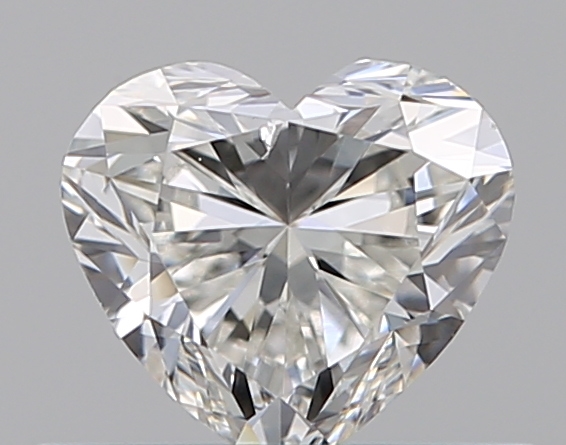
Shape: heart
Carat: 0.5
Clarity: SI2
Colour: H
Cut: EX
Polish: EX
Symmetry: GD
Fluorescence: N
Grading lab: GIA
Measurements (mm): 4.82 x 5.3 x 3.16